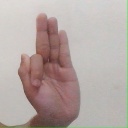
अक्षर: फ